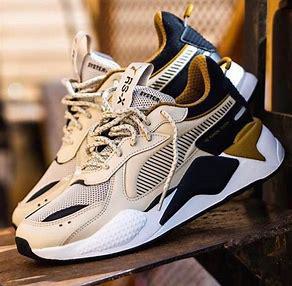
Brand: Puma
Model: Rs X